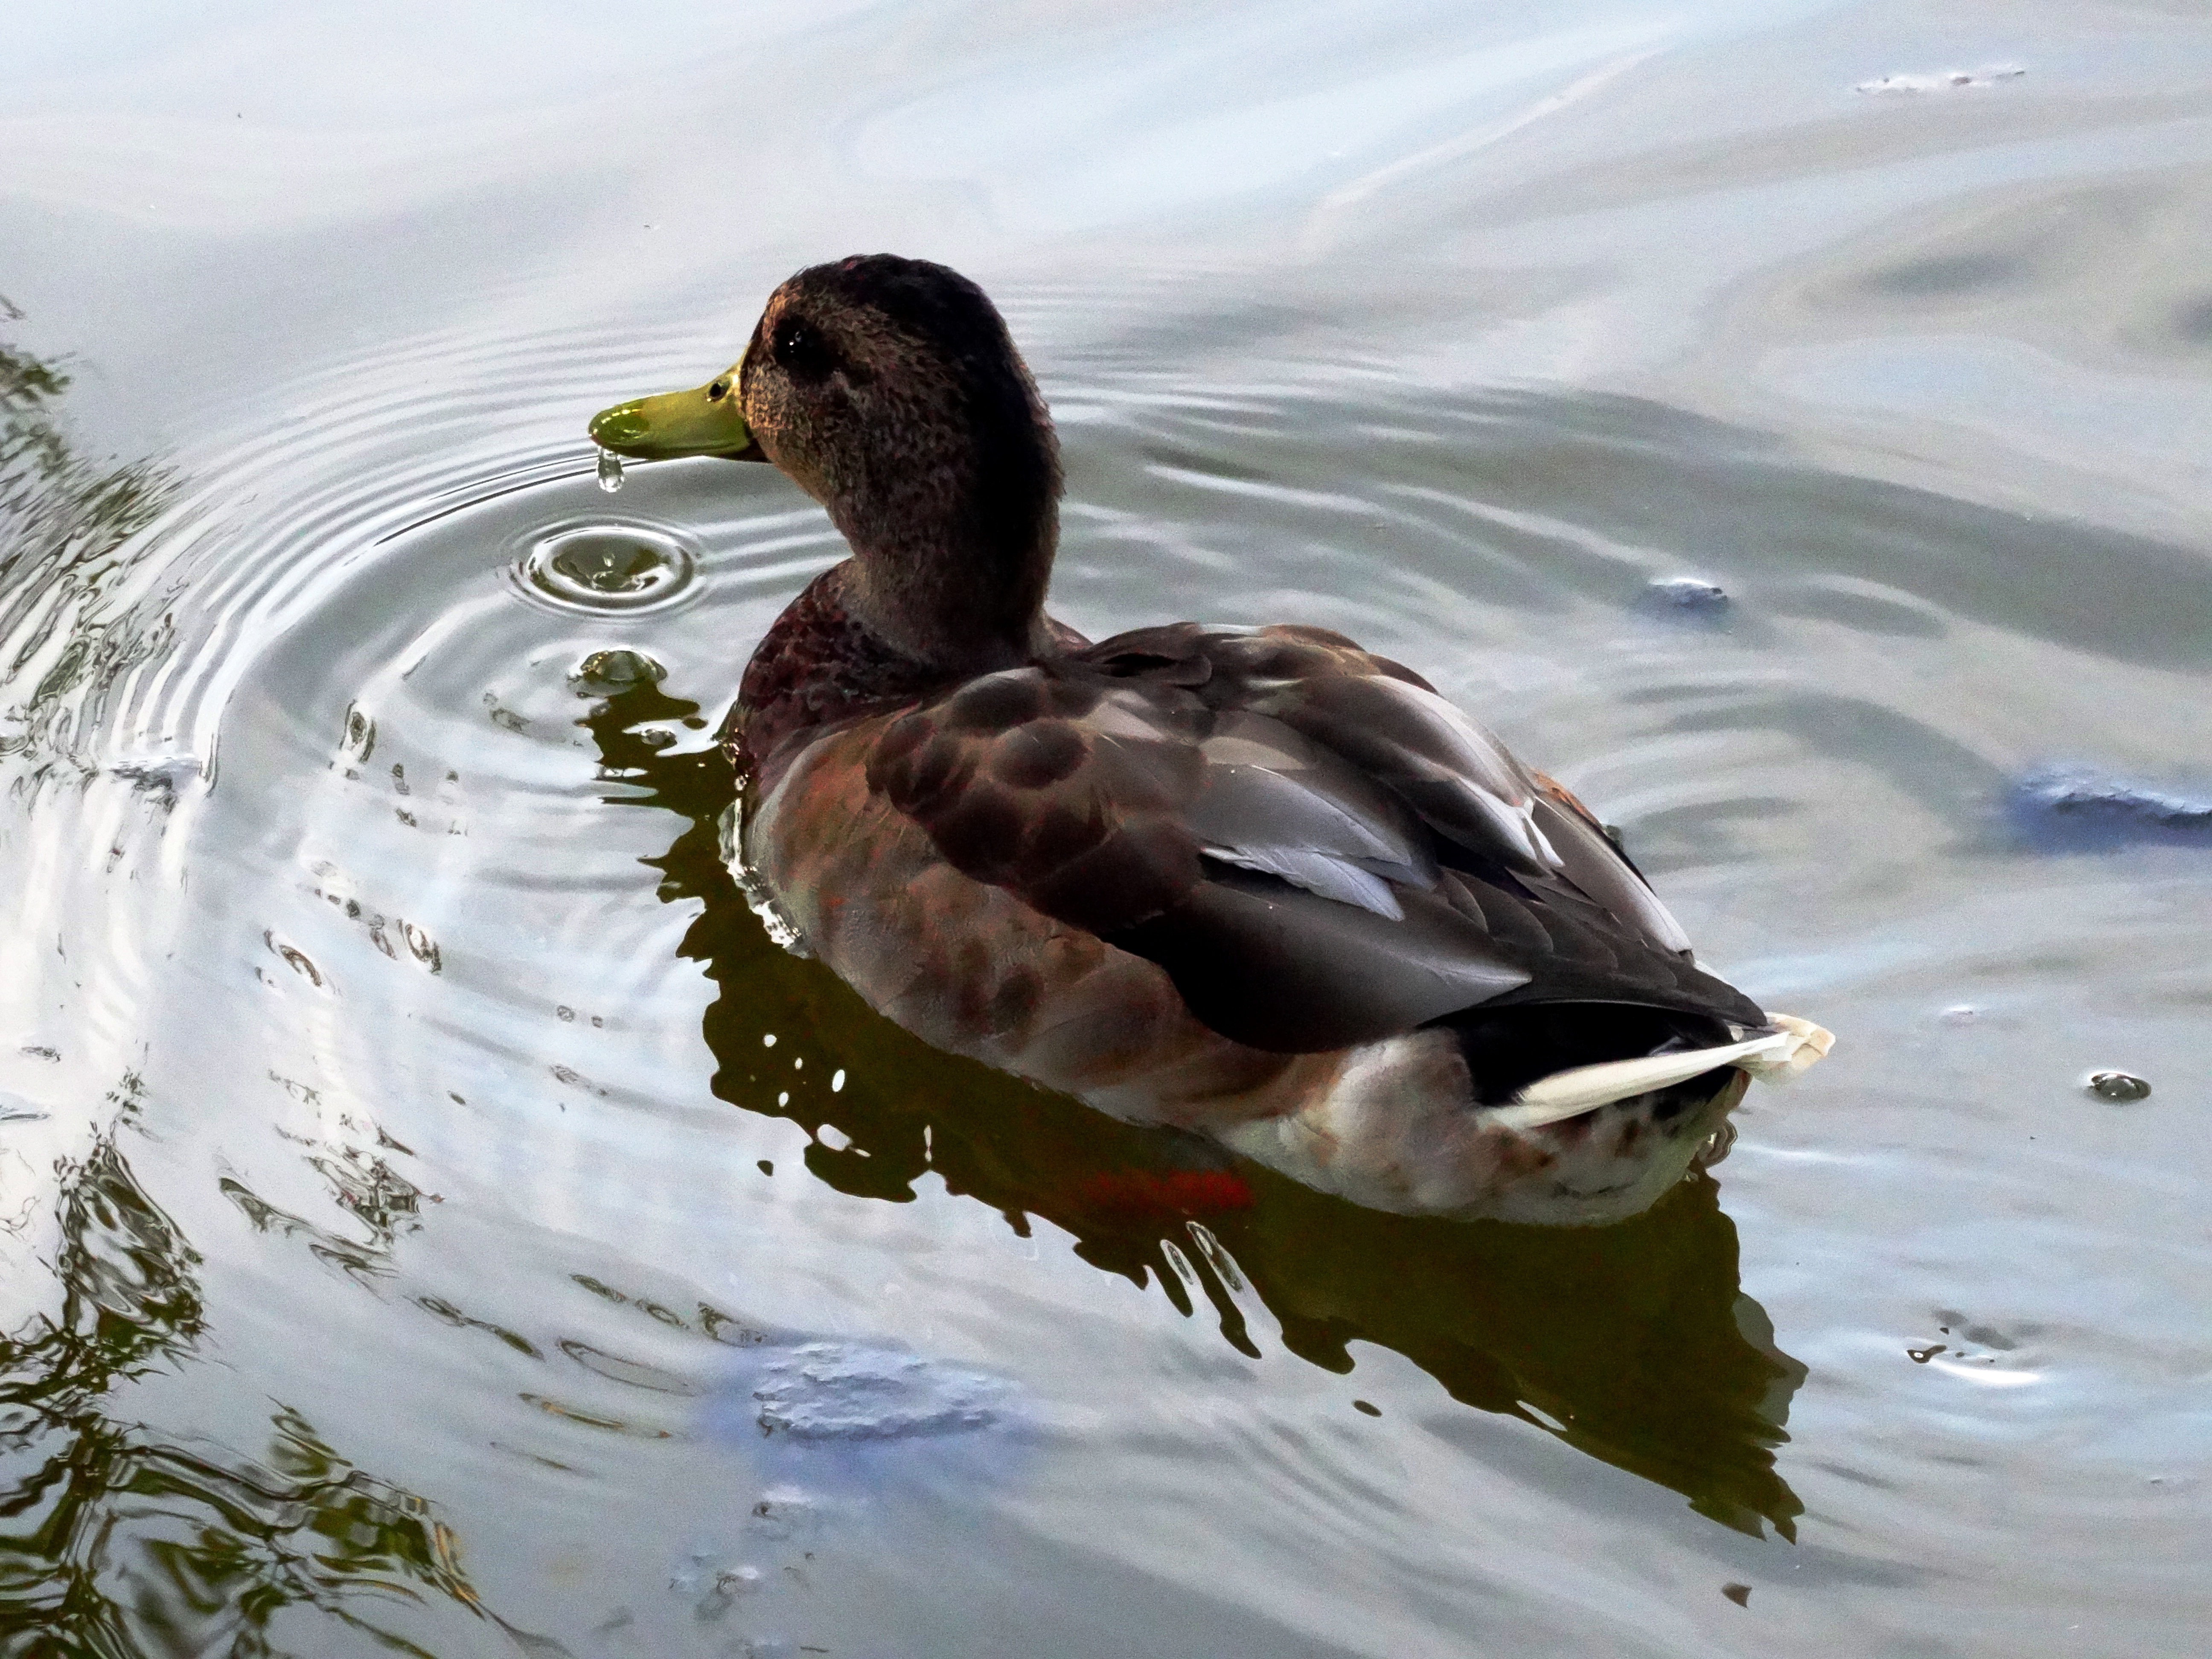
water, bird, wing, pond, wildlife, beak, fauna, poultry, duck, goose, vertebrate, waterfowl, water bird, mallard, canard, mergus, ducks geese and swans, seaduck